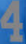
Number: 4